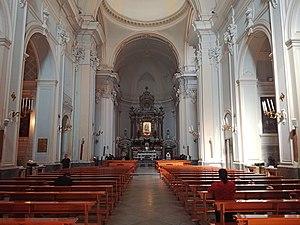
L'église Santa Maria di Montesanto est une église baroque du centre historique de Naples. Elle doit son nom à Montesanto, lieu d'origine en Sicile de la communauté de carmes qui fit construire au XVIIe siècle cette église et son couvent, dédiés à la Vierge Marie sous l'invocation de Notre-Dame du Carmel. C'est aussi le lieu d'inhumation d'Alessandro Scarlatti. Le palazzo Nauclerio se trouve sur le côté.